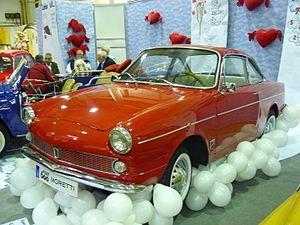
La Carrozzeria Moretti était un petit constructeur automobile et de motocycles et surtout carrossier italien, dont l'activité dura de 1926 à 1989.